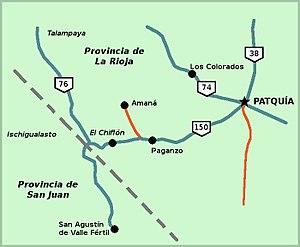
La province de La Rioja est une subdivision de l'Argentine située au nord-ouest du pays. Elle est limitée au nord-ouest par le Chili, à l'ouest par la province de San Juan, au sud par la province de San Luis à l'est par la province de Córdoba et au nord par la province de Catamarca.